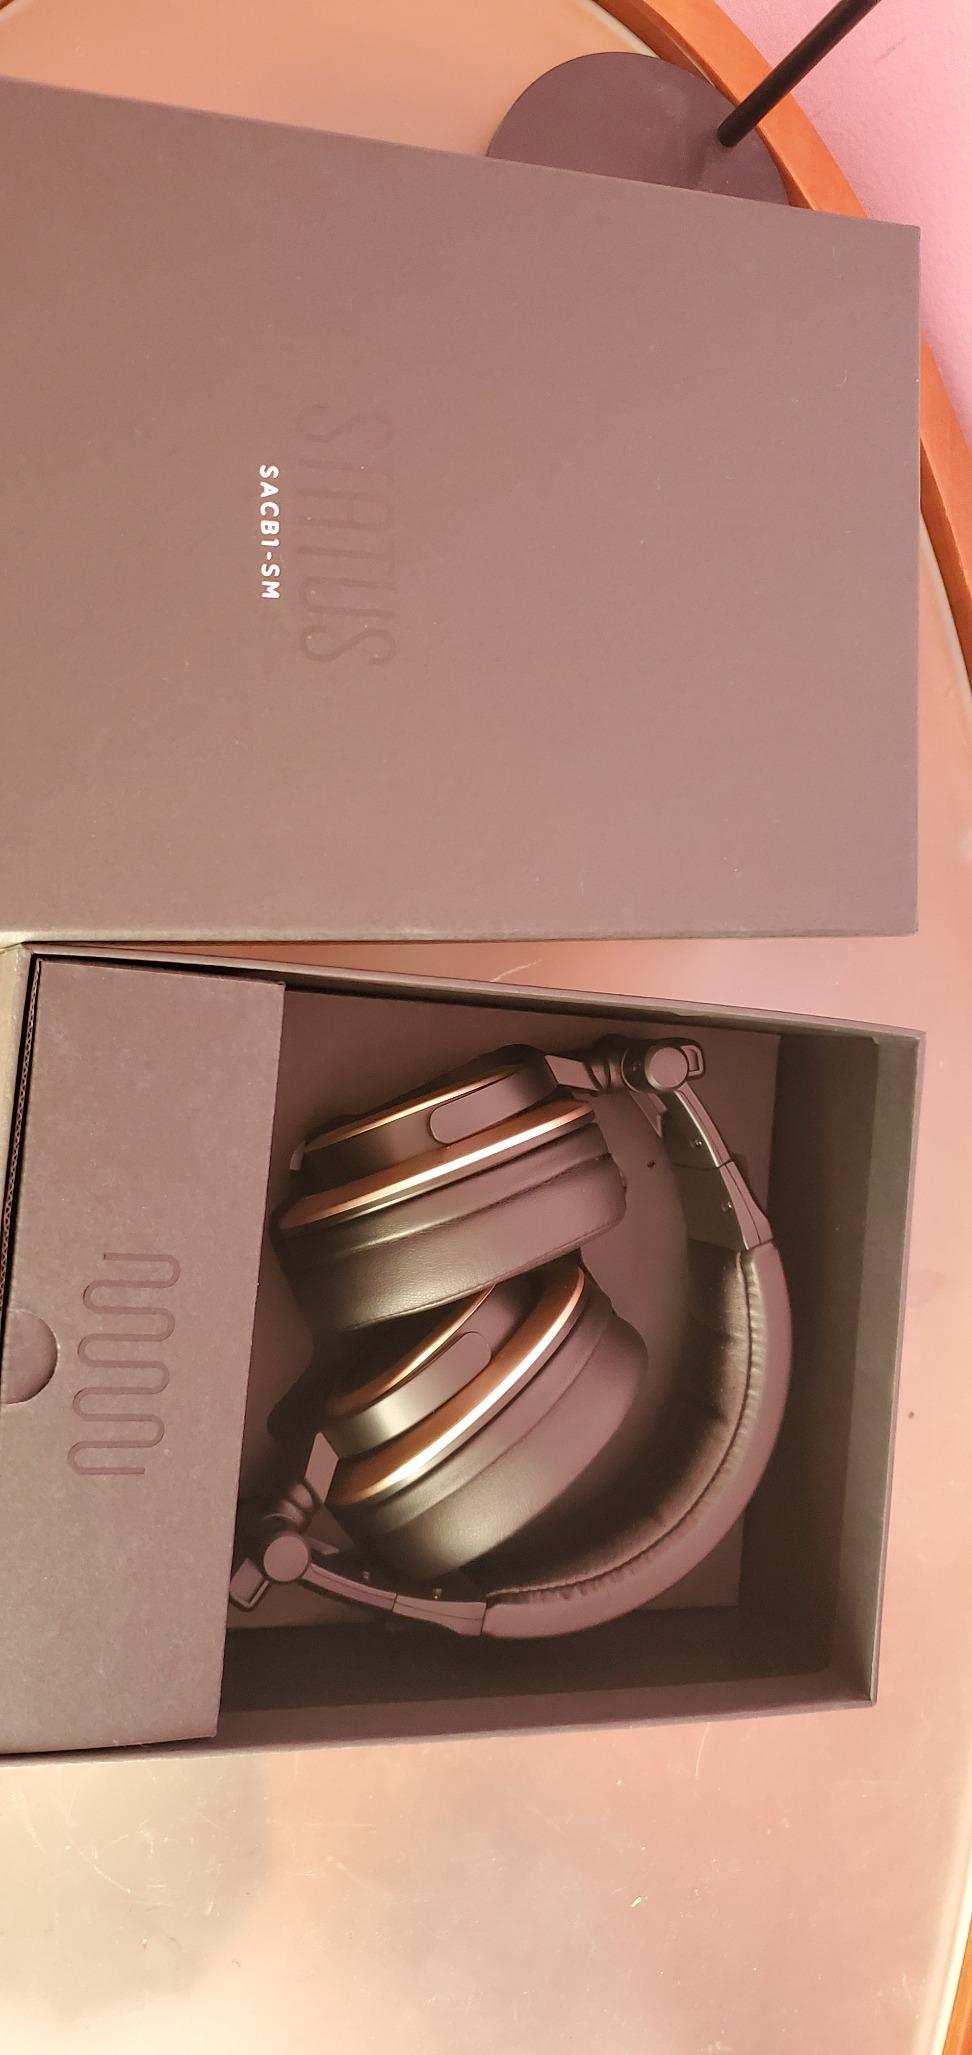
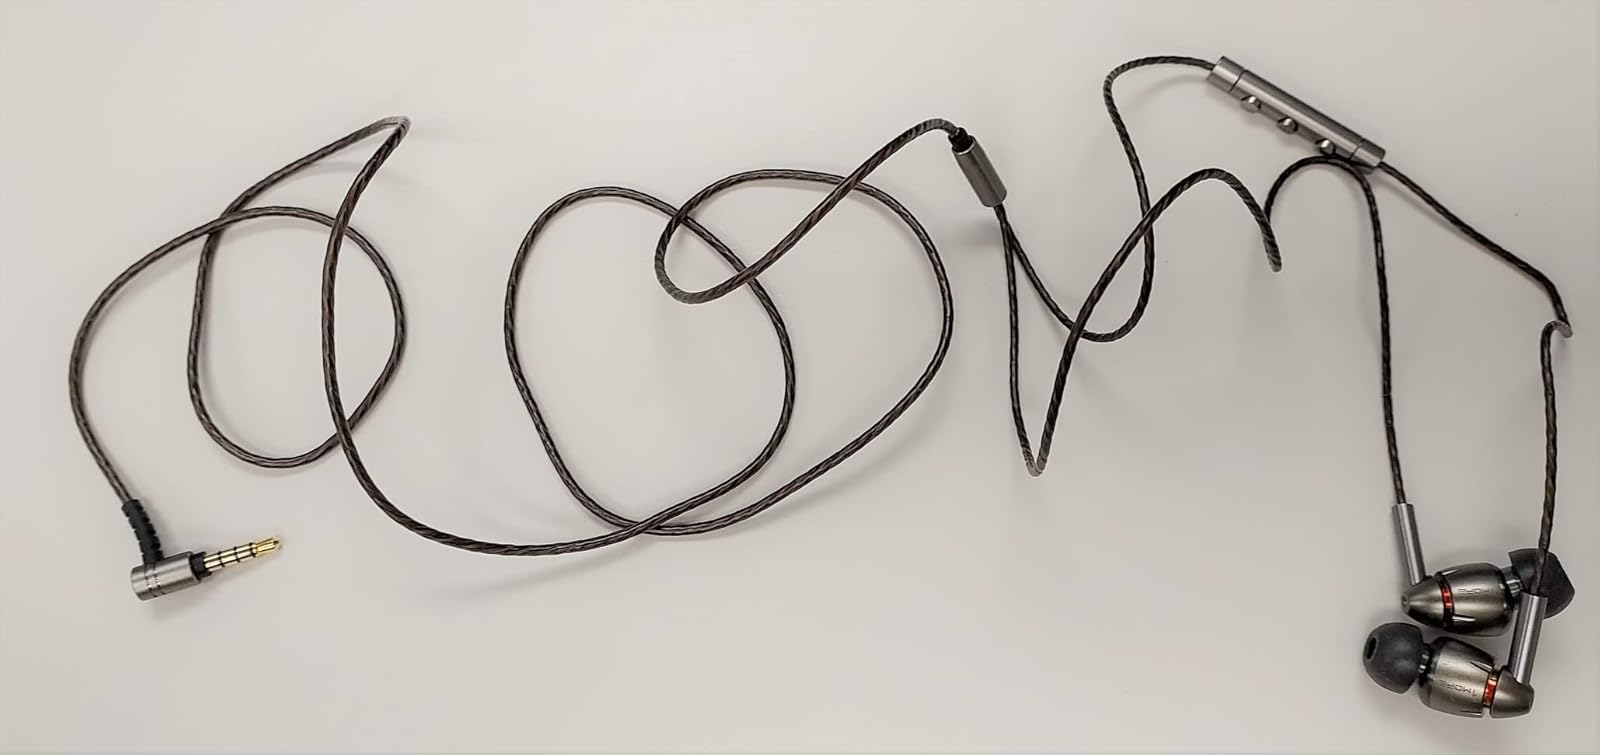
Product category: headphones
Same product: no